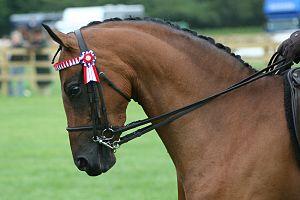
Bride est un terme générique désignant un harnais placé sur la tête d'un cheval permettant de le diriger. Il existe différents types de brides. Certaines sont composées d'un ou deux mors, alors que d'autres en sont dépourvues. Elles sont le plus souvent en cuir et présentent des coloris variés comme le noir, le marron foncé ou le marron clair. Elles peuvent également être ornées de pièces décoratives. Le nylon, le vinyle ou les matières synthétiques peuvent également être observées, notamment en endurance.